Vladimir Dezhurov

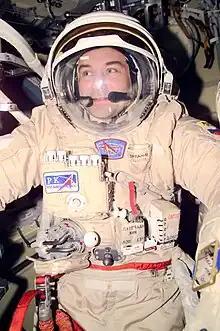
Dezhurov wears the Russian Orlan space suit as he prepared for an upcoming spacewalk from the "Pirs" airlock on the ISS.

Dezhurov performed his second career spacewalk on May 17. They moved the solar array to the Kvant-1 module. The spacewalk lasted six hours and 52 minutes.